Mario Christian Meyer

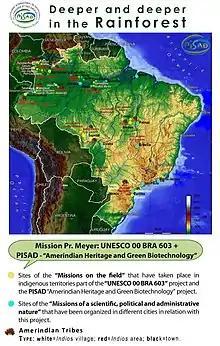

His missions in the Amazonian rain-forest (see map at right) in close contact with the "People of Nature", the "Índios" gave him a new conception of Man-Nature interaction. They lead him to combine his expertise in neuro-psychology in the field of linguistic and cultural diversity with his experience in biological diversity and its preservation by bio-technologies.